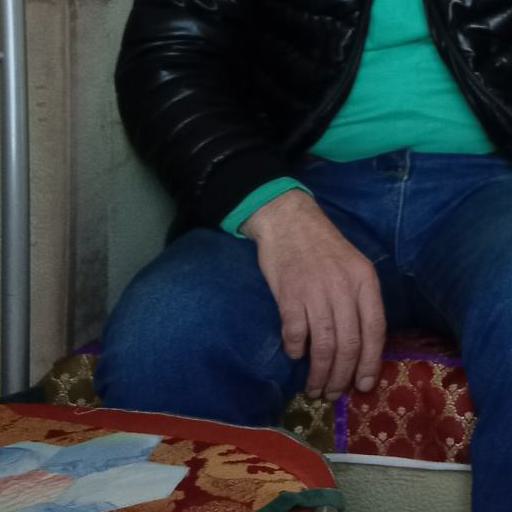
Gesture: no_gesture